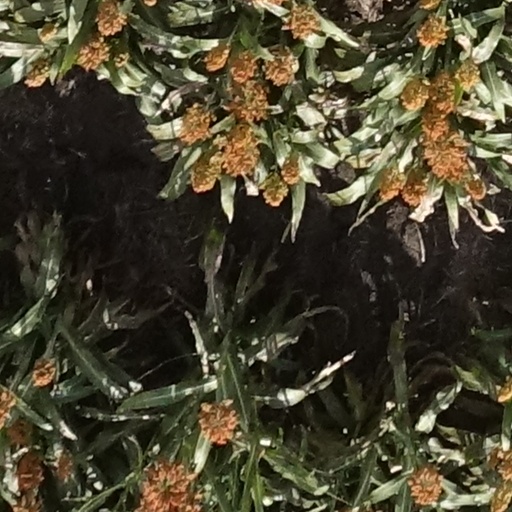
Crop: sorghum